Liao dynasty

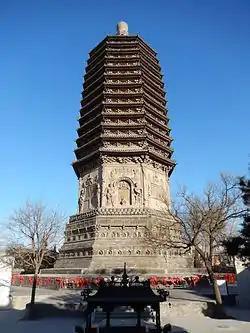
The Tianning Temple Pagoda, a Buddhist structure built at Liao Nanjing ("Southern Capital", modern Beijing) in 1120 during the last years of the Liao dynasty

Khitan resistance to Han influence did not disappear after the rebellion. In 1064 the private publication of books was banned, a measure that would have only impacted the urban Han elite. In 1067 Daozong underwent a traditional rebirth ceremony, while still engrossed in his studies, to re-establish his legitimacy as leader of the Khitans. In 1070 the Han were forbidden from hunting, which was considered a military exercise. Daozong recognized that the Khitan and Han customs were different, so he ordered Yixin and Renxian to revise the universal laws to take this into account. The new laws, well over 1,000 articles and twice the size of the "Xinding tiaozhi" of 1036, receiving further amendments between 1075 and 1085, were so out of step with actual practice that they proved unenforceable. In 1089 the new laws were abandoned and the "Xinding tiaozhi" was reinstated. It is clear that while Daozong had a predilection towards Han culture, he also recognized that there were limits to how far he could advance pro-Han measures while governing Khitan elites. In 1074 the scholarly official Yelü Shuzhen suggested adopting Han style surnames for all Khitan tribes, which Daozong rejected, declaring that "the old order should not be changed suddenly".